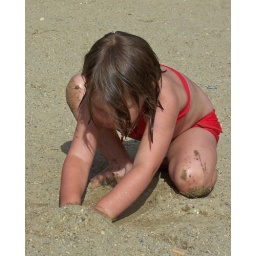
Jilly digs in the sand at the beach